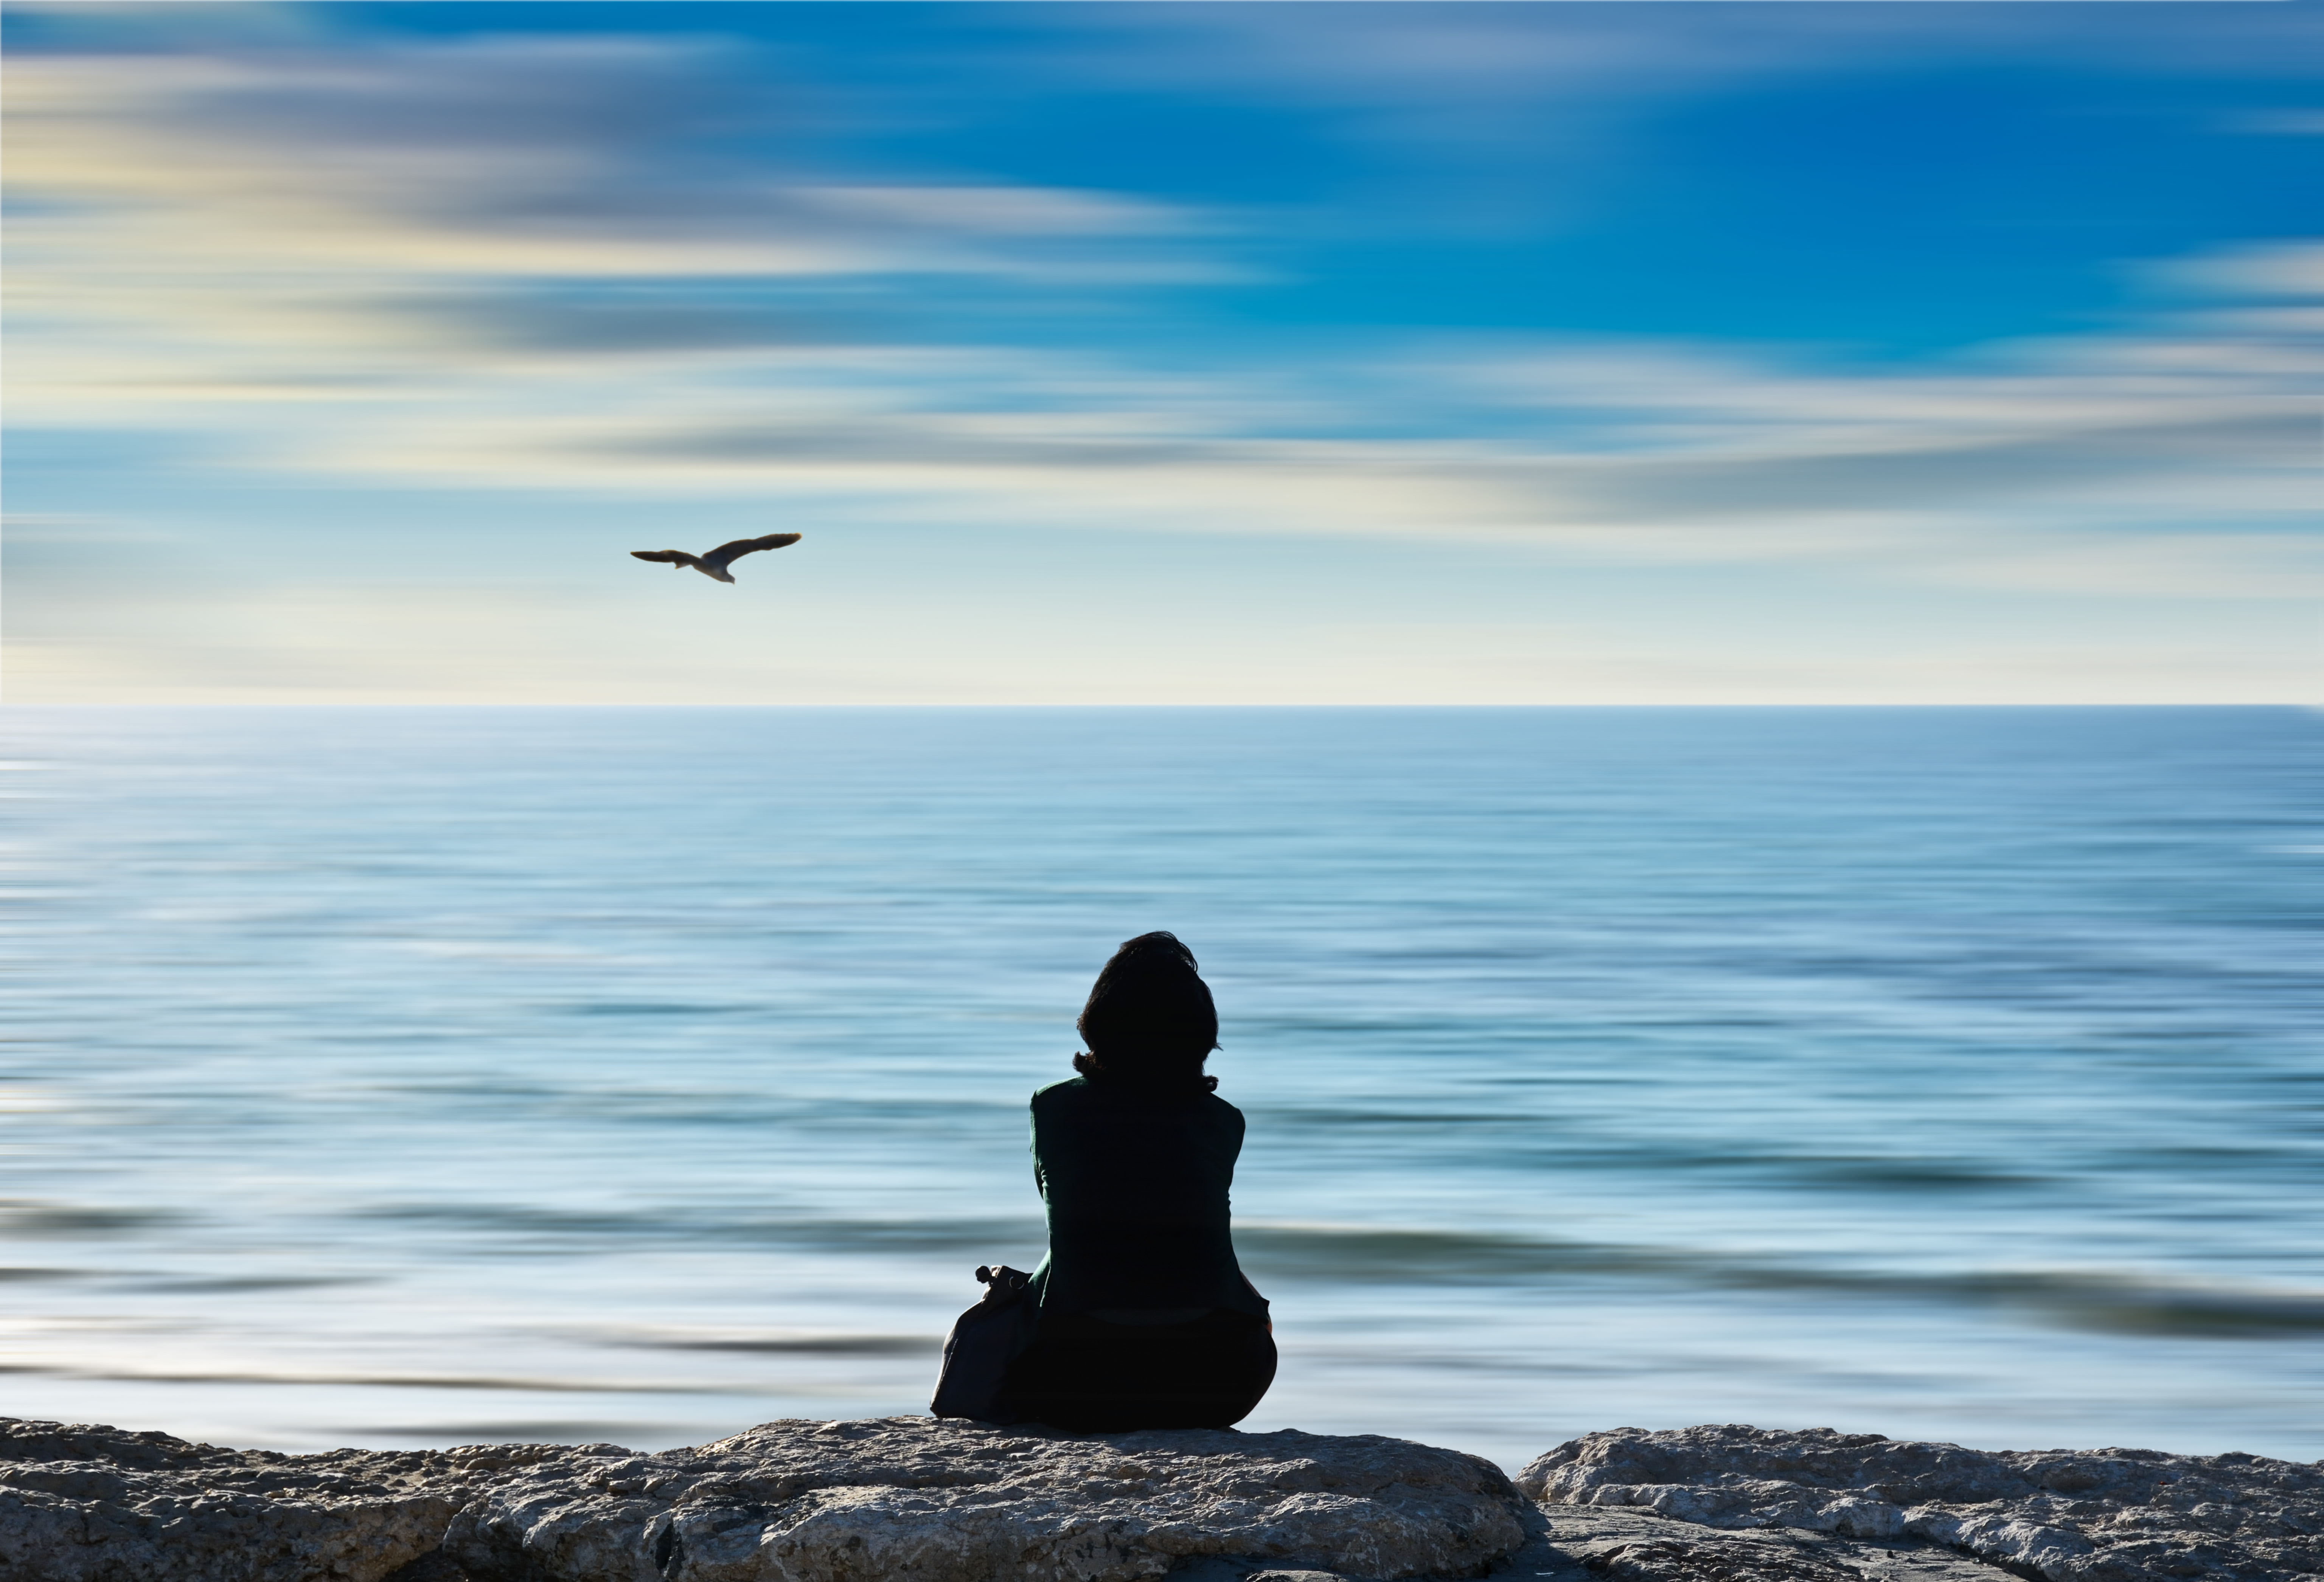
beach, sea, coast, water, nature, rock, ocean, horizon, silhouette, person, bird, cloud, sky, sunrise, sunset, morning, shore, wave, seabird, dusk, seascape, blue, seashore, body of water, rocks, outdoors